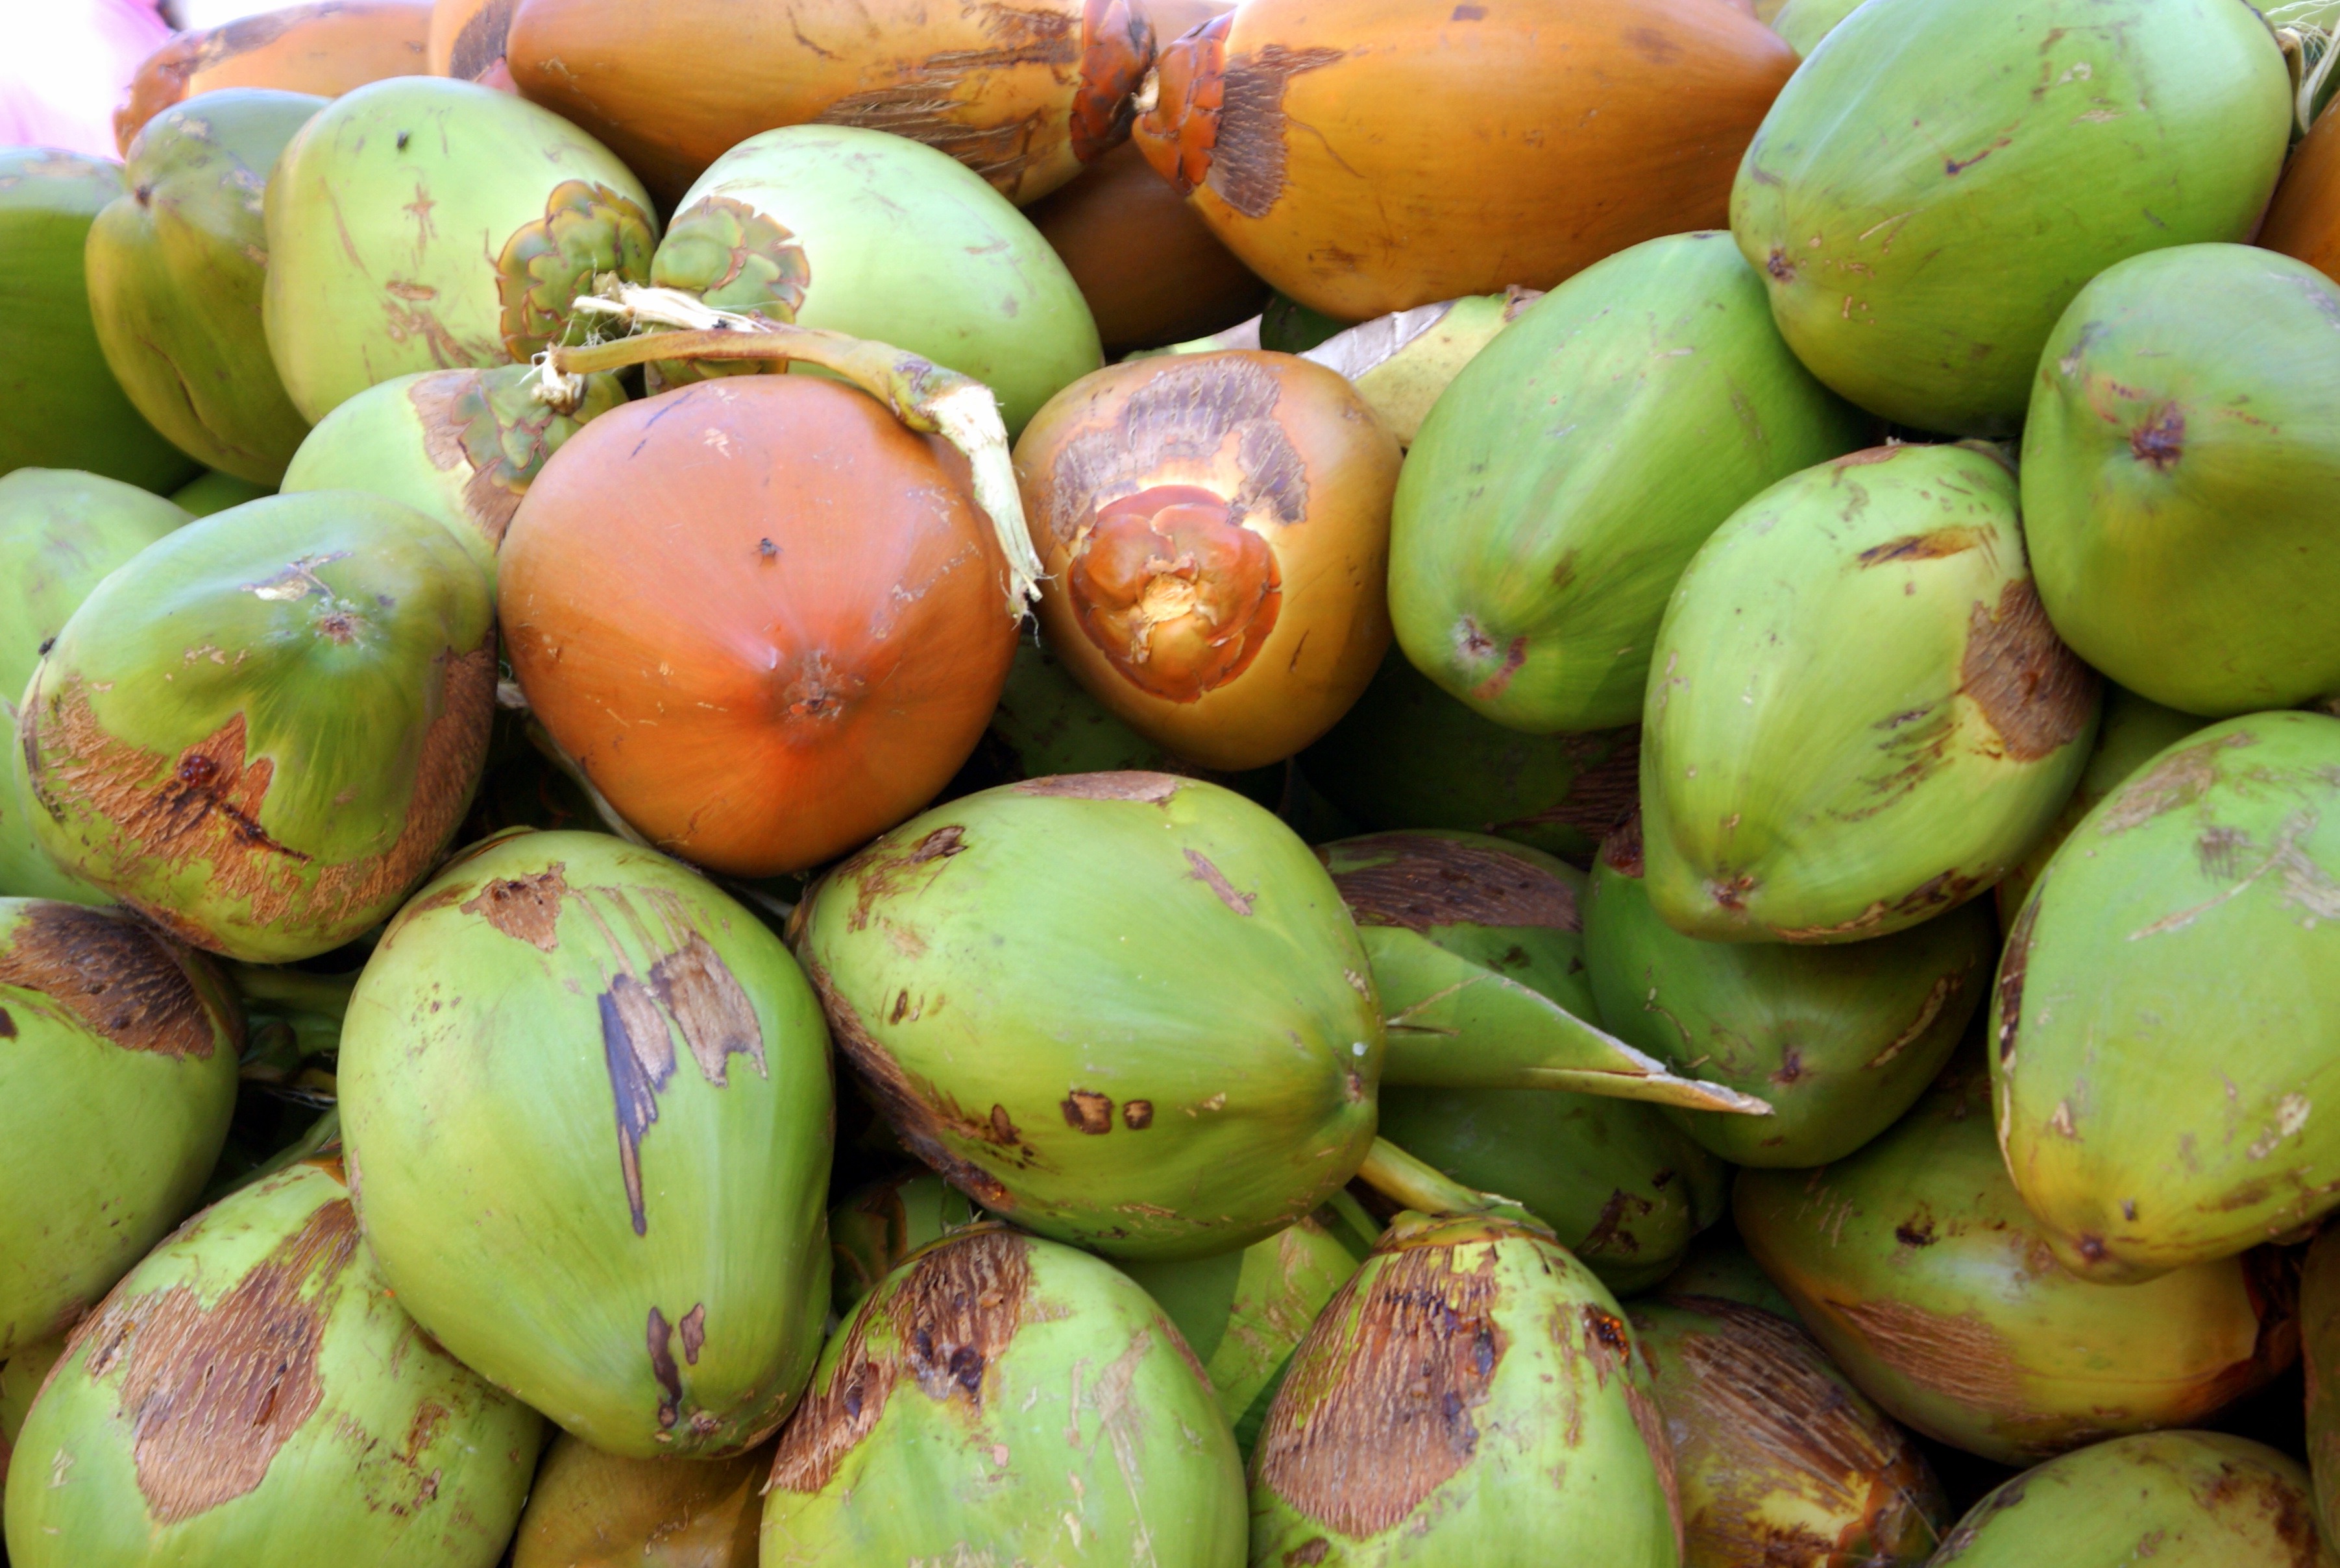
plant, fruit, food, green, produce, coconut, flowering plant, land plant